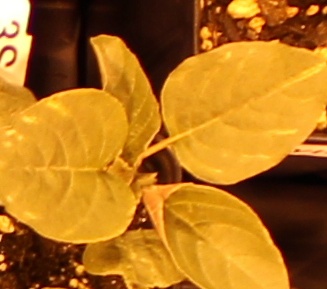
Label: Redroot Pigweed